Hour Community

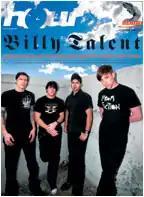
The February 1, 2007 front page of "Hour"

Hour was an English-language urban news weekly paper published in Montreal, Quebec, Canada, by Communications Voir. Its president-publisher was Pierre Paquet, the editor-in-chief was Kevin Laforest. The first issue was published on February 4, 1993. It catered to Montreal's anglophone community and was published every Thursday. The news features "expose readers to new ideas and alternative policies". News coverage centered on film, arts, and nightlife. In 2011, the magazine was renamed Hour Community.